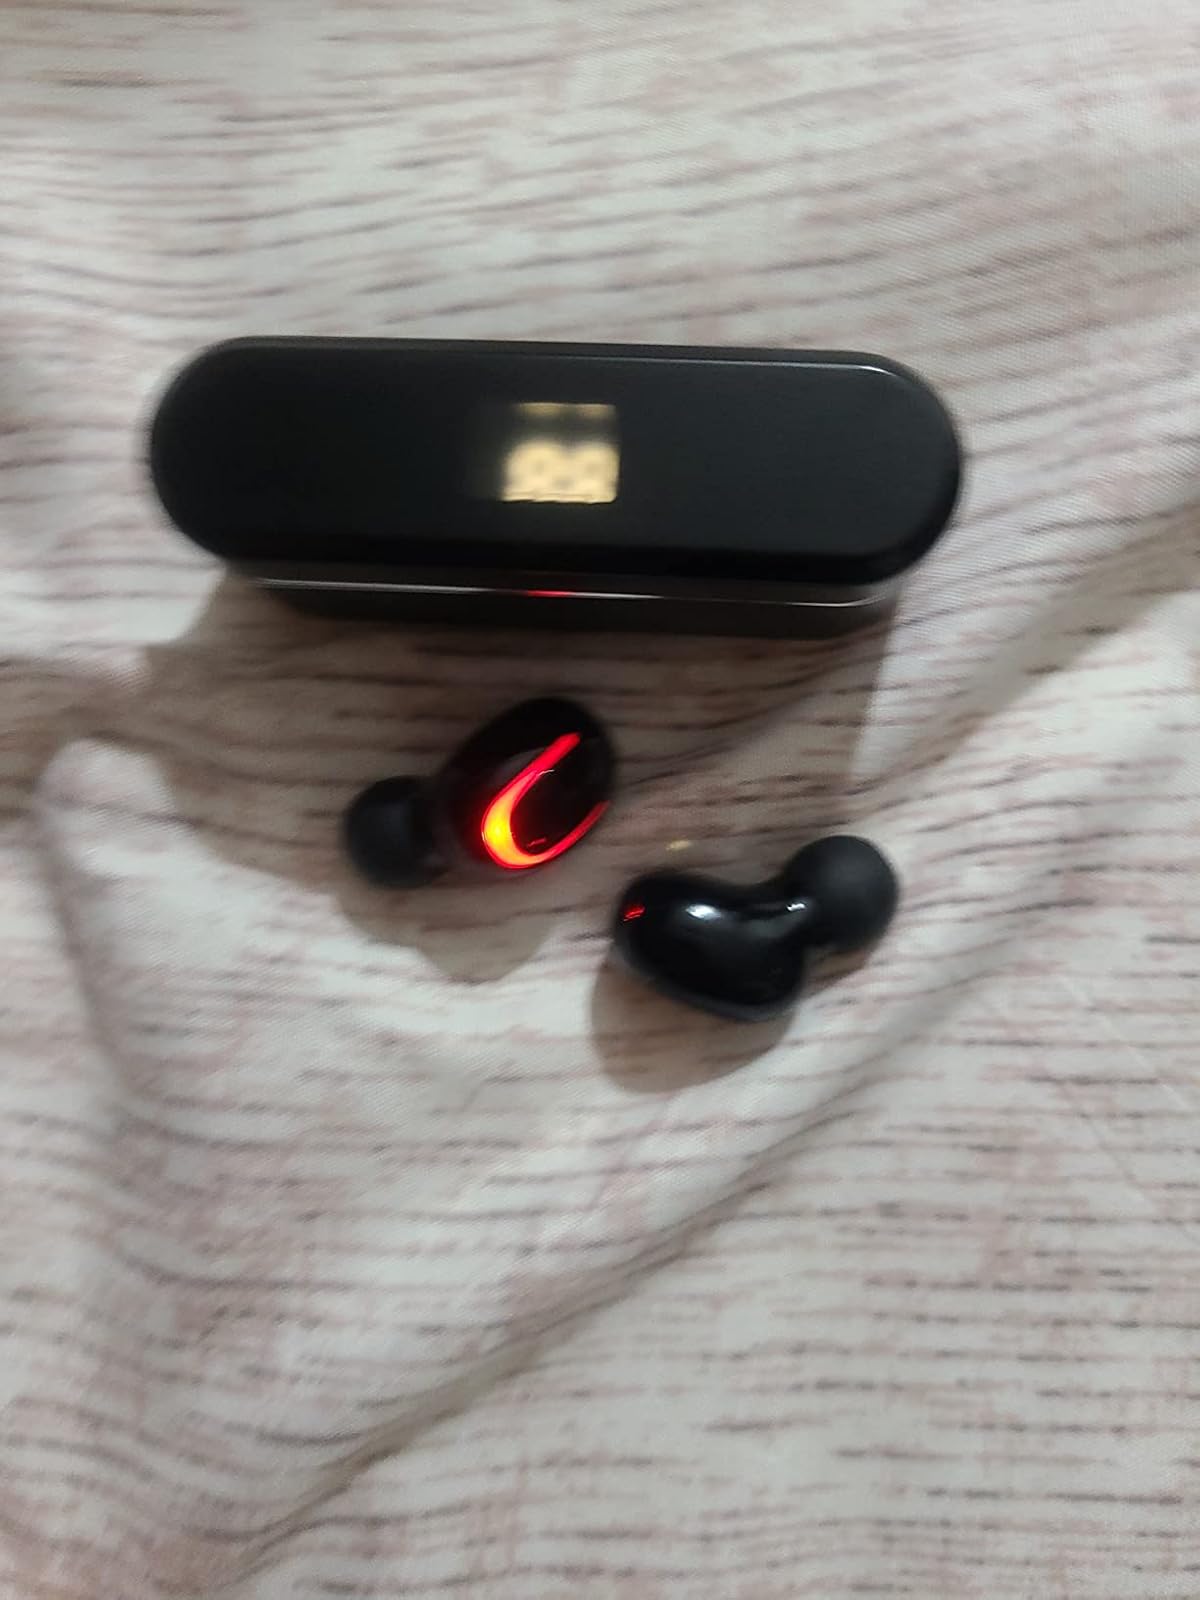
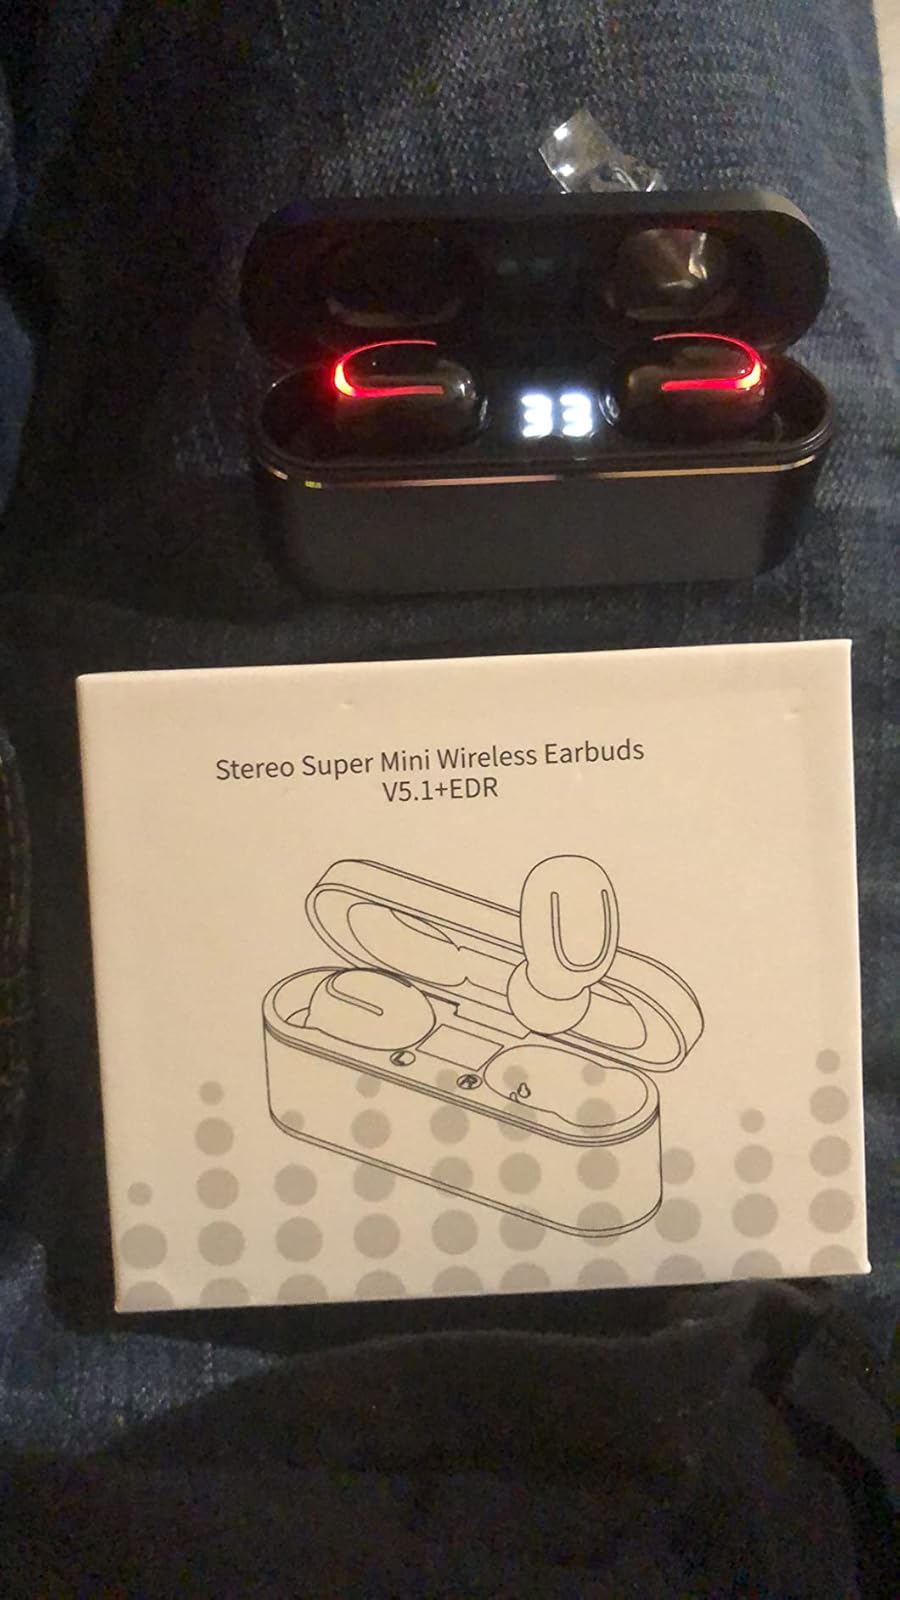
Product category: earbuds
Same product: yes